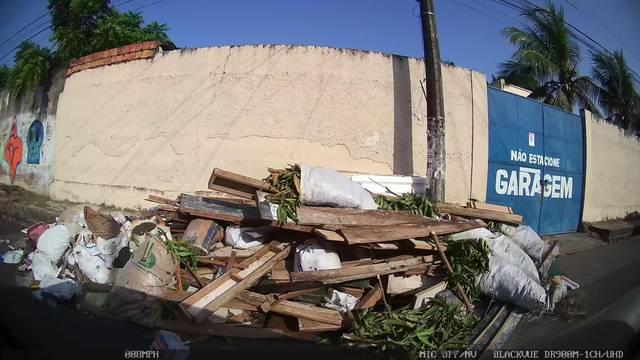
Region: Brazil
Coordinates: -3.12, -59.993